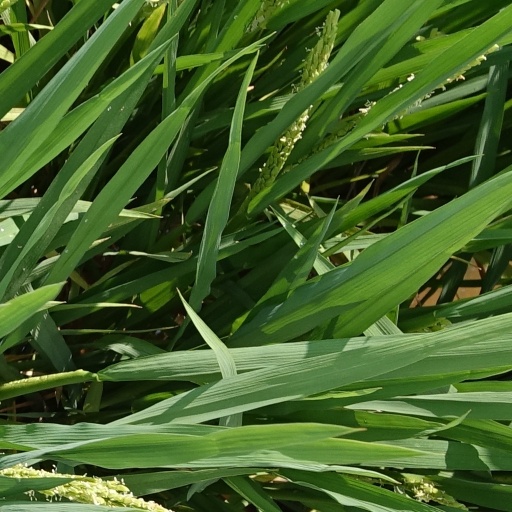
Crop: rice